Trophée des Champions

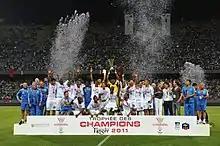
Marseille with the trophy in 2011

The Trophée des Champions match is contested at the beginning or middle of the following season and has been played at a variety of venues. During the "Challenge des Champions" era, the match was in such cities as Marseille, Montpellier, Paris, Toulouse, and Saint-Étienne. From 1995 to 2008, the match was hosted three times at the Stade Gerland in Lyon. Other venues include the Stade Pierre de Coubertin twice in Cannes, the Stade de la Meinau in Strasbourg, and the Stade de l'Abbé Deschamps in Auxerre.